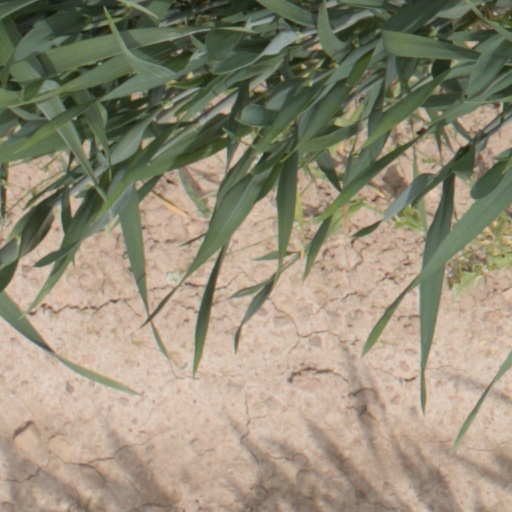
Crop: wheat